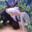
Label: aquarium_fish